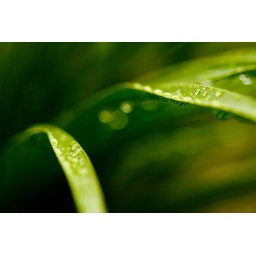
Refraction in the water droplets and a tight depth of field (f/2.8).